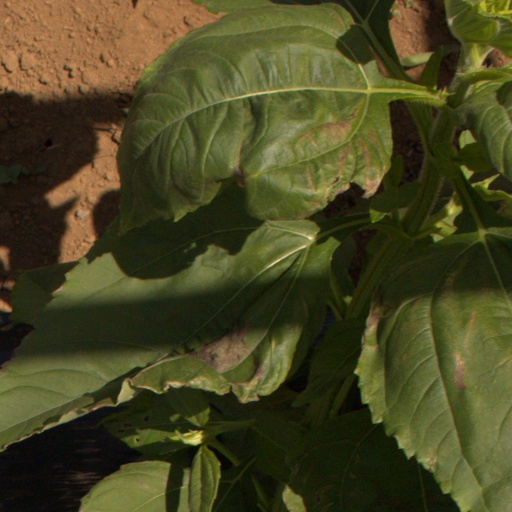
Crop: Jerusalem artichoke